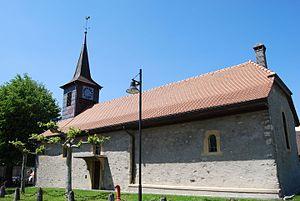
Pomy est une commune suisse du canton de Vaud située dans le district du Jura-Nord vaudois. Située sur un plateau entre la plaine de l'Orbe et la vallée de la Broye, elle compte 730 habitants en 2015.